Thistle (yacht)

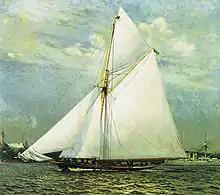
"Meteor I" in the 1893 Kiel Week races

Following a few very successful years racing in Britain, "Thistle" was sold to the German emperor Wilhelm II (who otherwise used the SMY "Hohenzollern") in 1891 for 90,000 gold marks and renamed "Meteor".